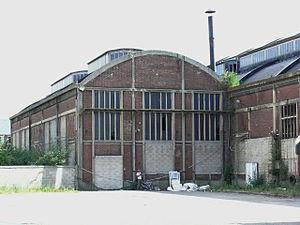
L'un des deux halls sauvegardés du Dépôt de La Plaine
Le dépôt de La Plaine est une ancienne installation de la Compagnie des chemins de fer du Nord située 17 rue du Bailly, à Saint-Denis, à quelques kilomètres de la gare de Paris-Nord, mise en service en 1874 à La Plaine Saint-Denis afin d'entretenir et de gérer les locomotives à vapeur de la Compagnie.